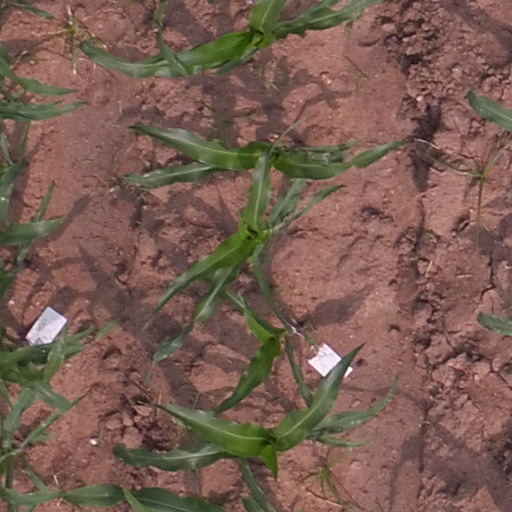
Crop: maize; corn